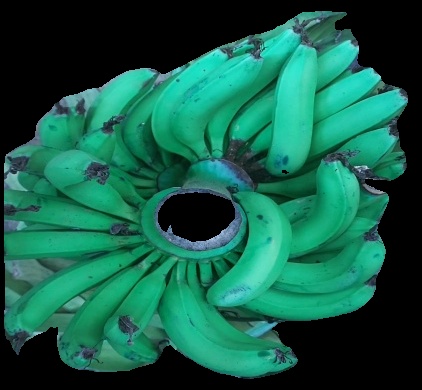
Variety: pachbale
Grade: grade3